University of Chittagong Library

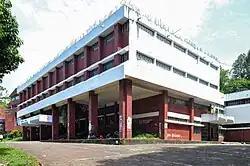
Library building in 2015

The Chittagong University Library began its journey on 18 November 1966 with just 300 books, housed in a room measuring on the ground floor of the then Faculty of Arts building. In 1968, the library was moved to a small space within the Faculty of Humanities and Social Sciences (now the Faculty of Social Sciences), located on the south side of the current administrative building (Mallik Building). At that time, it had grown to a collection of about 14,000 books. Eventually, the temporary library was relocated to its current building. However, in December 1973, it was temporarily shifted back to the administrative building for a brief period. Today, the library spans approximately , making it the largest and most modern library in the Chittagong region. The present library building, featuring modern mosaic flooring, was officially inaugurated in 1990 by then Vice-Chancellor Alamgir Mohammad Sirajuddin.